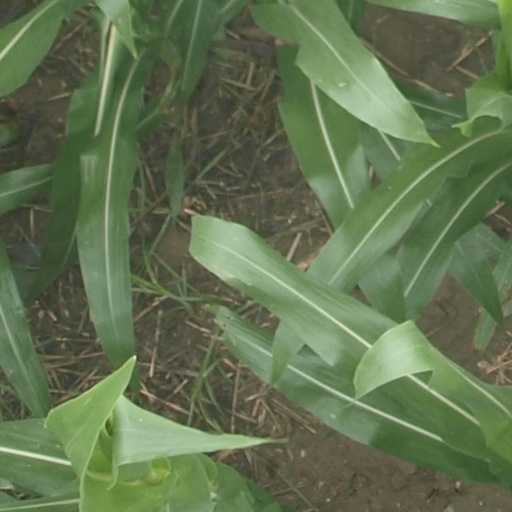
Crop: maize; corn